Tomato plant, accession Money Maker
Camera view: tilt-top (135 deg); turntable rotation: 0 degrees
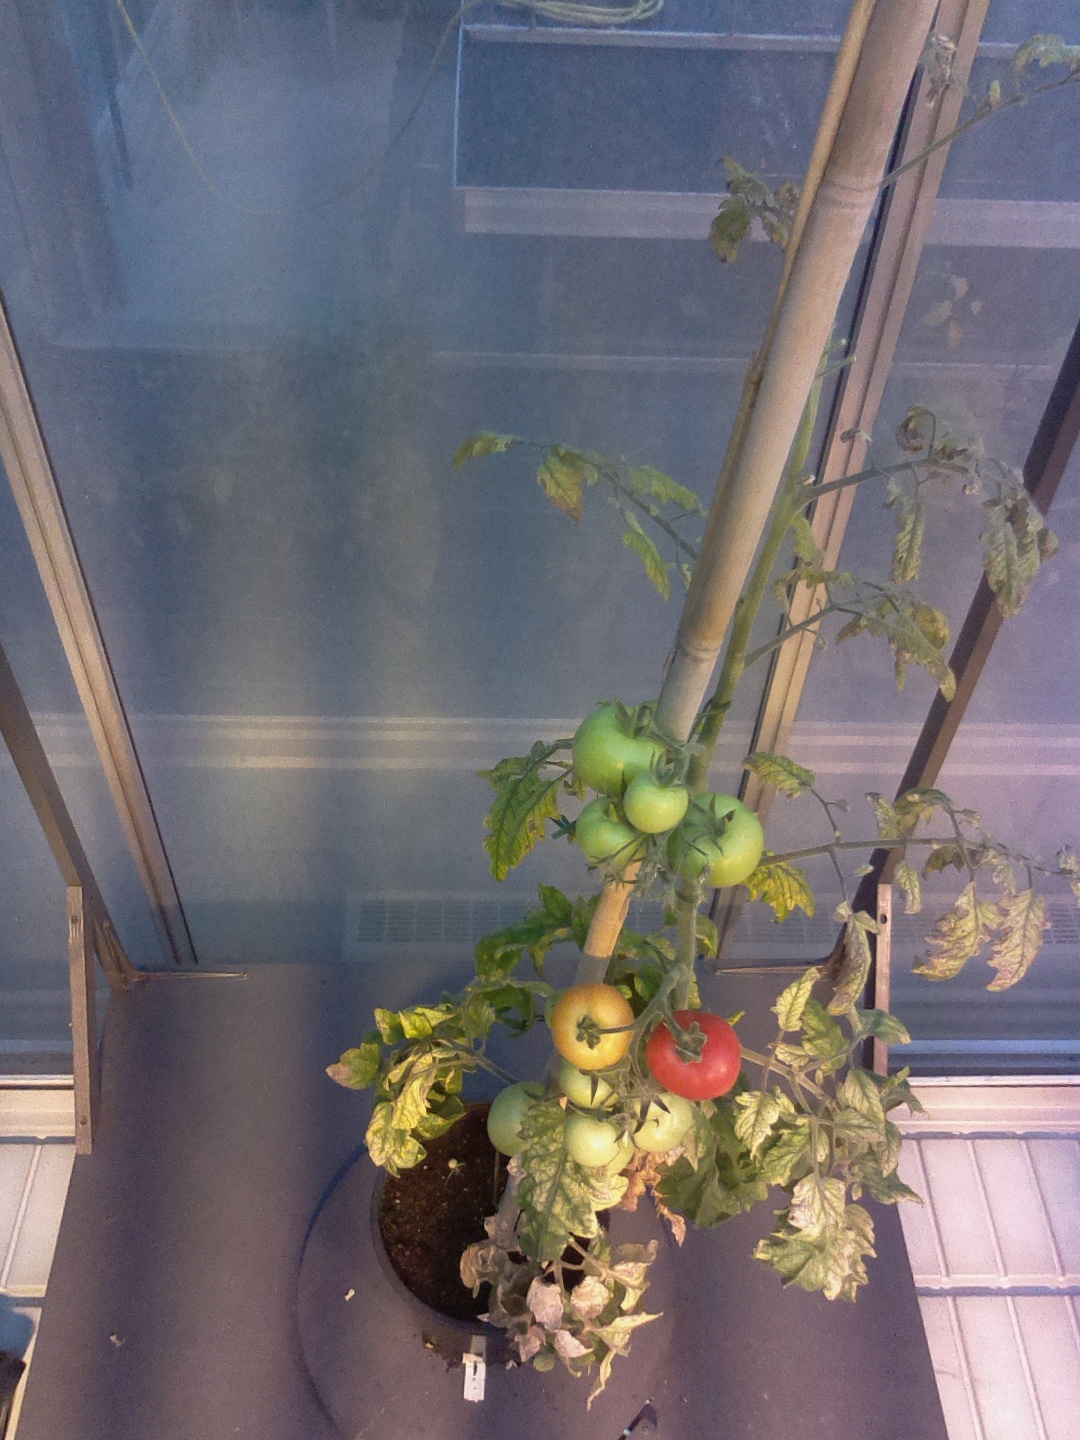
BBCH growth stage 81: 10%-20% of fruits show typical fully ripe color